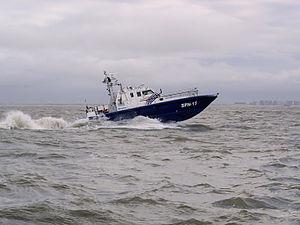
La police fédérale est un des deux niveaux de la police belge, structurée à deux niveaux. Le second est la police locale.